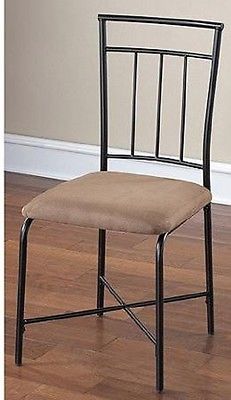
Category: table